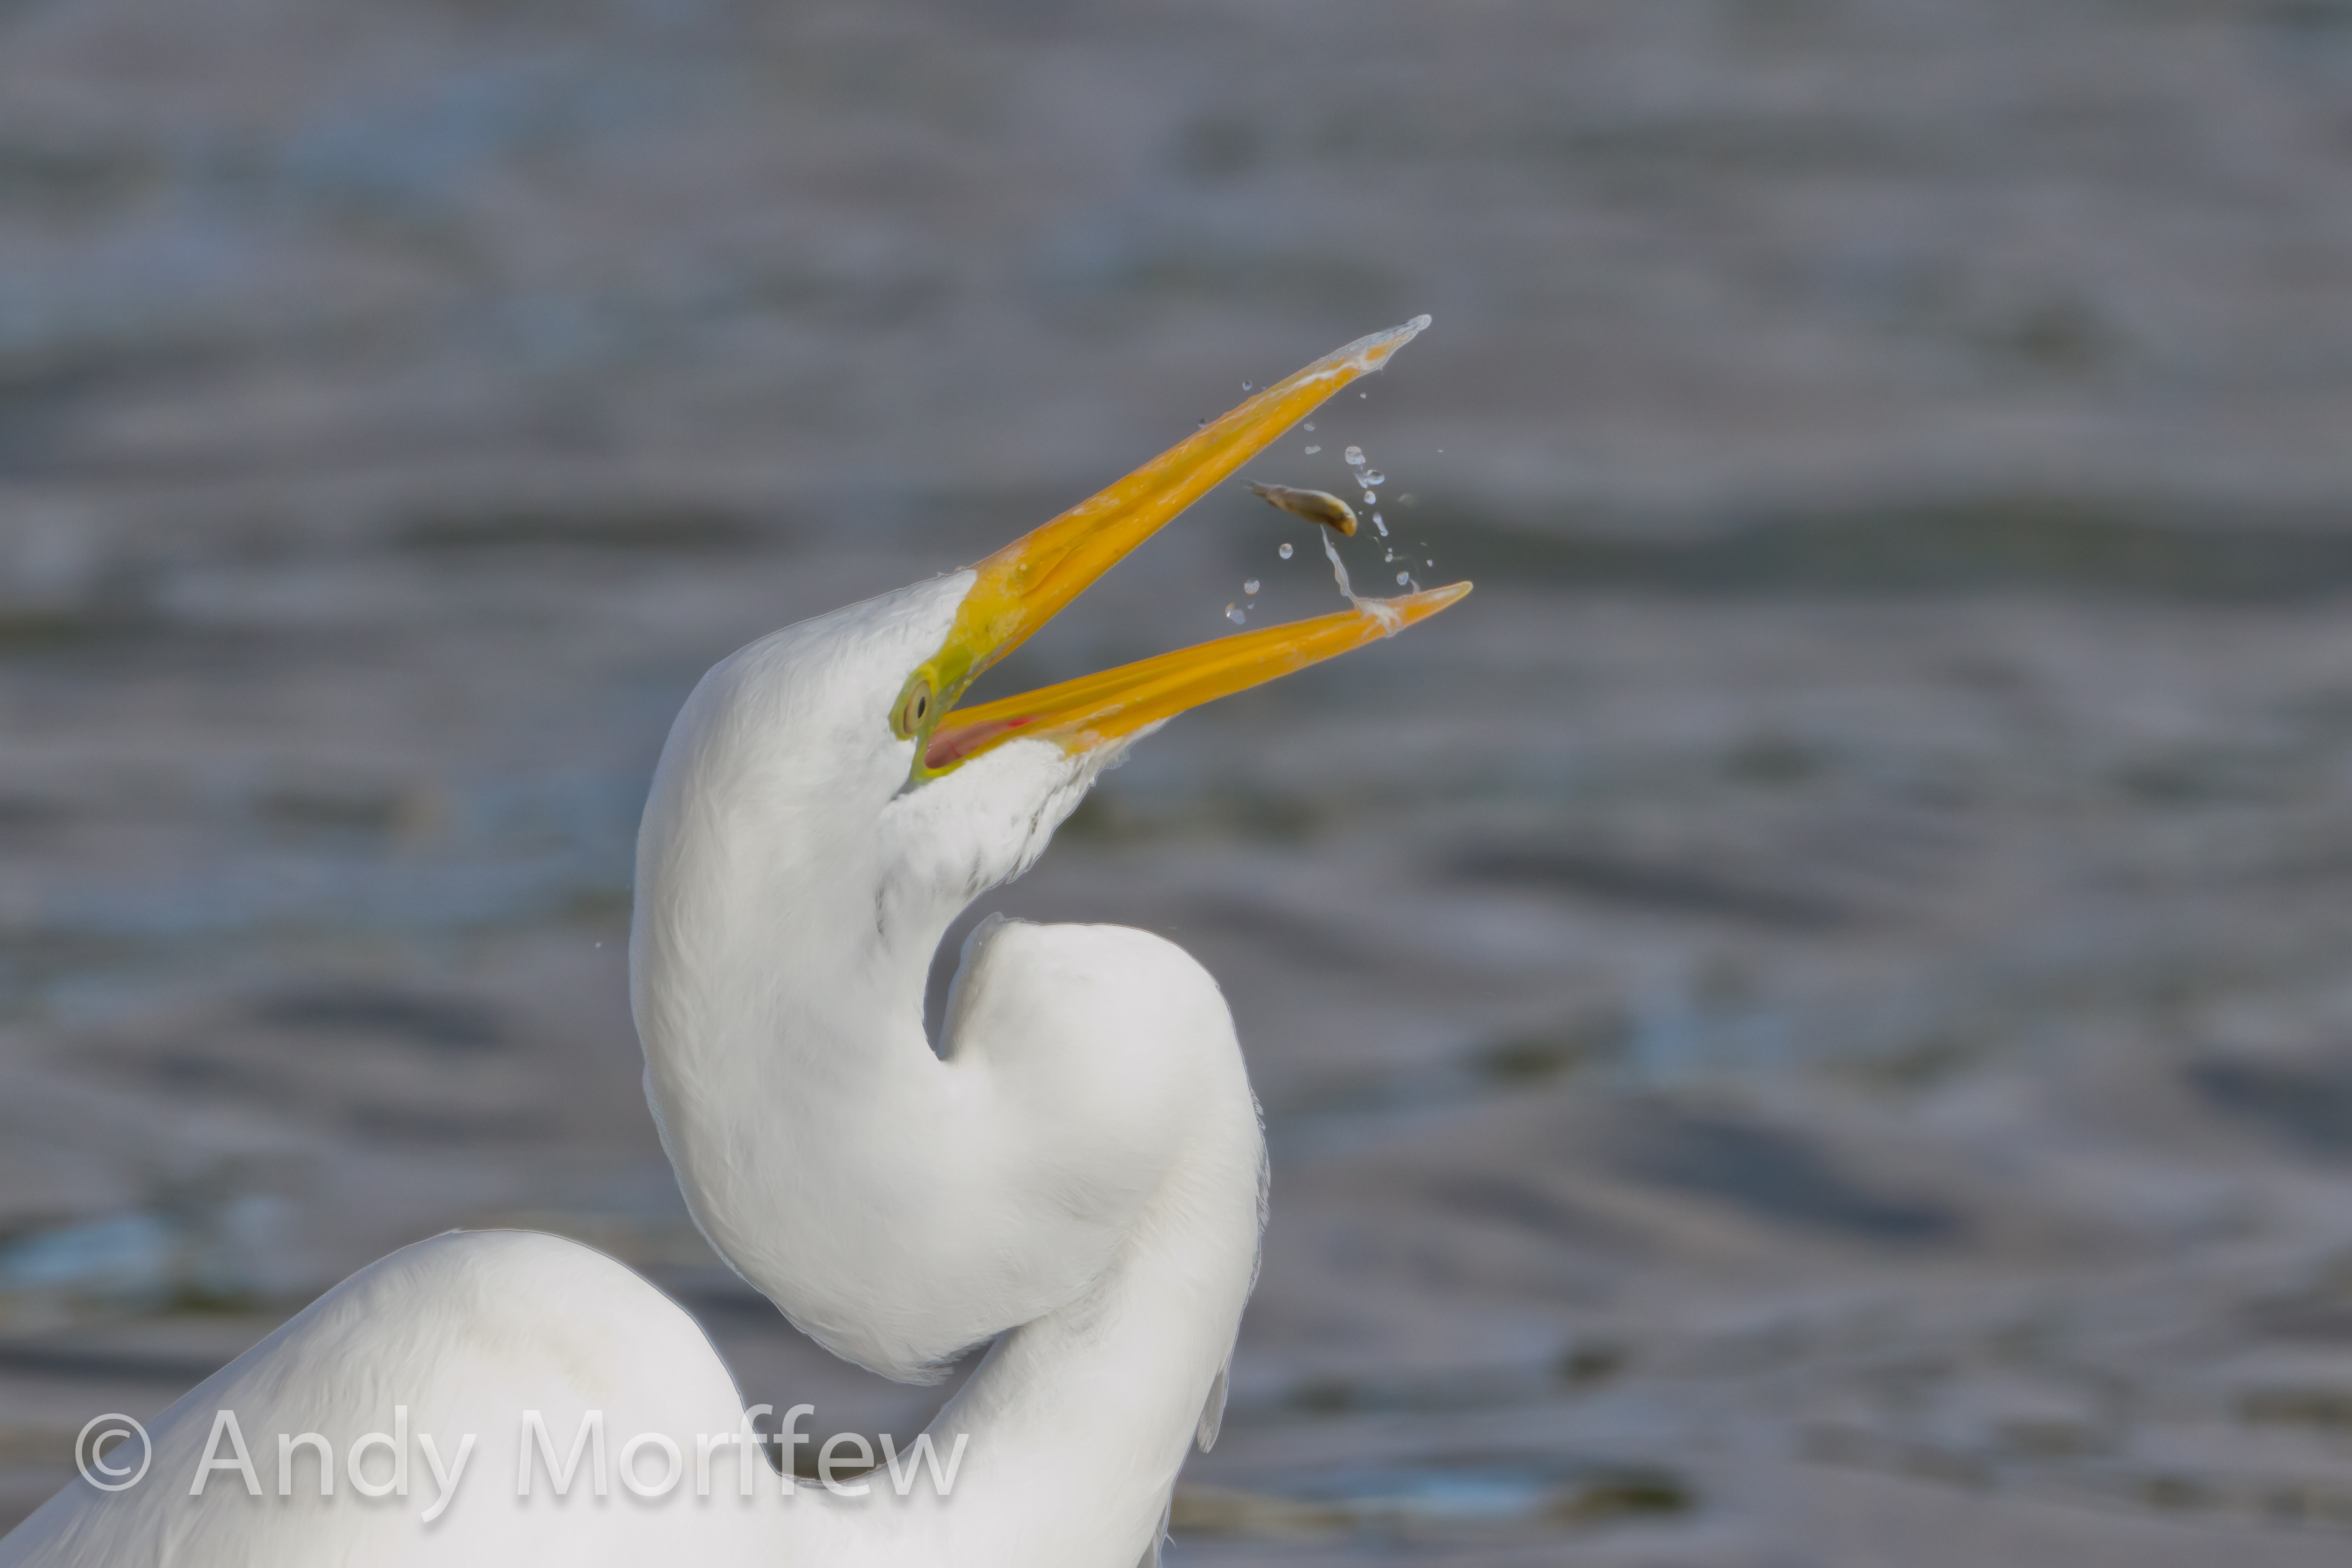
bird, wing, pelican, seabird, beak, fauna, vertebrate, egret, heron, pelecaniformes, andymorffew, morffew, gannet, great egret